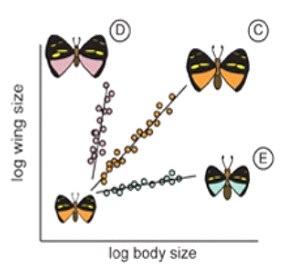
Le terme allométrie a été créé en 1936 par Julian Huxley et Georges Teissier en tant que désignation conventionnelle, en biologie, des phénomènes de croissance différentielle d'organes, dans la mesure où ils tombent sous une loi de forme mathématique spécifiée.